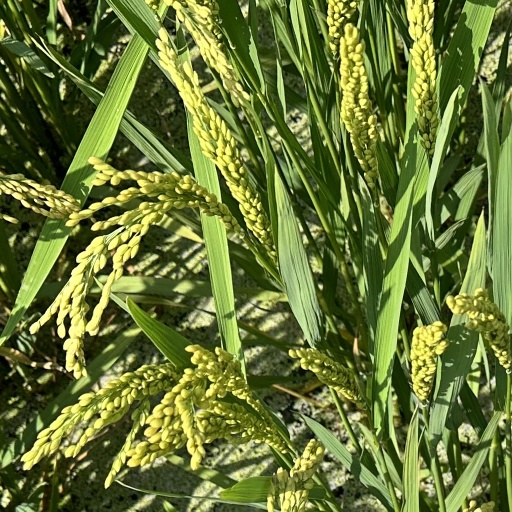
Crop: rice